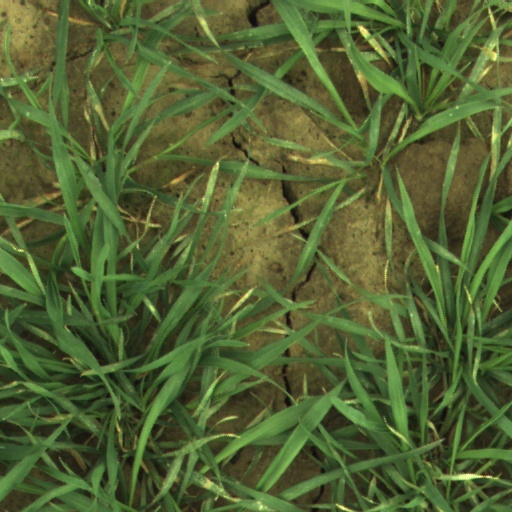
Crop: wheat